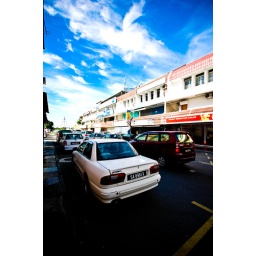
The sky are always blue in KK